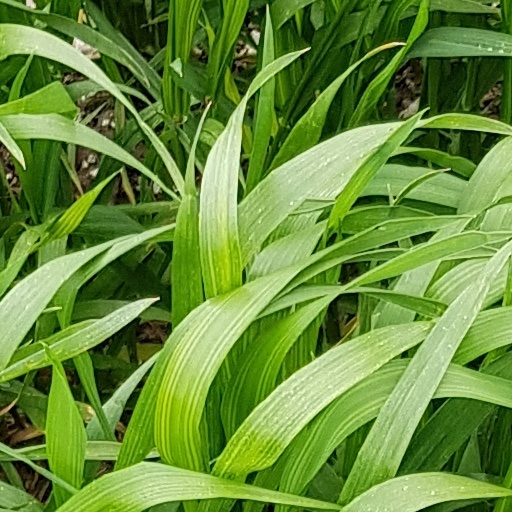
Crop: wheat